Anastasio Somoza García

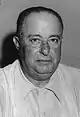
Somoza in 1952

Anastasio Somoza García (1 February 1896 – 29 September 1956) was the leader of Nicaragua from 1936 until his assassination in 1956. He was officially the 21st President of Nicaragua from 1 January 1937 to 1 May 1947 and from 21 May 1950 until his assassination on 29 September 1956, ruling for the rest of the time as an unelected military dictator. He was the patriarch of the Somoza family, which ruled Nicaragua as a family dictatorship for 42 years.